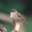
Label: bird